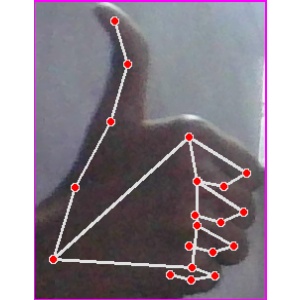
अक्षर: थ